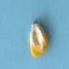
Maize quality: Good